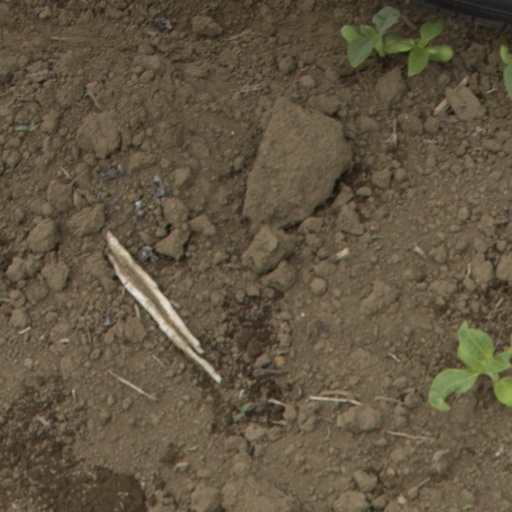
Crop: Jerusalem artichoke